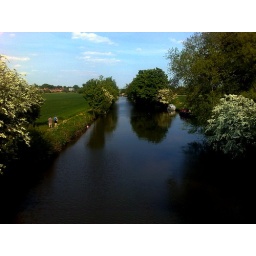
The view along the water from a bridge between Sutton Courtenay and Culham in Oxfordshire, looking towards Culham Lock.